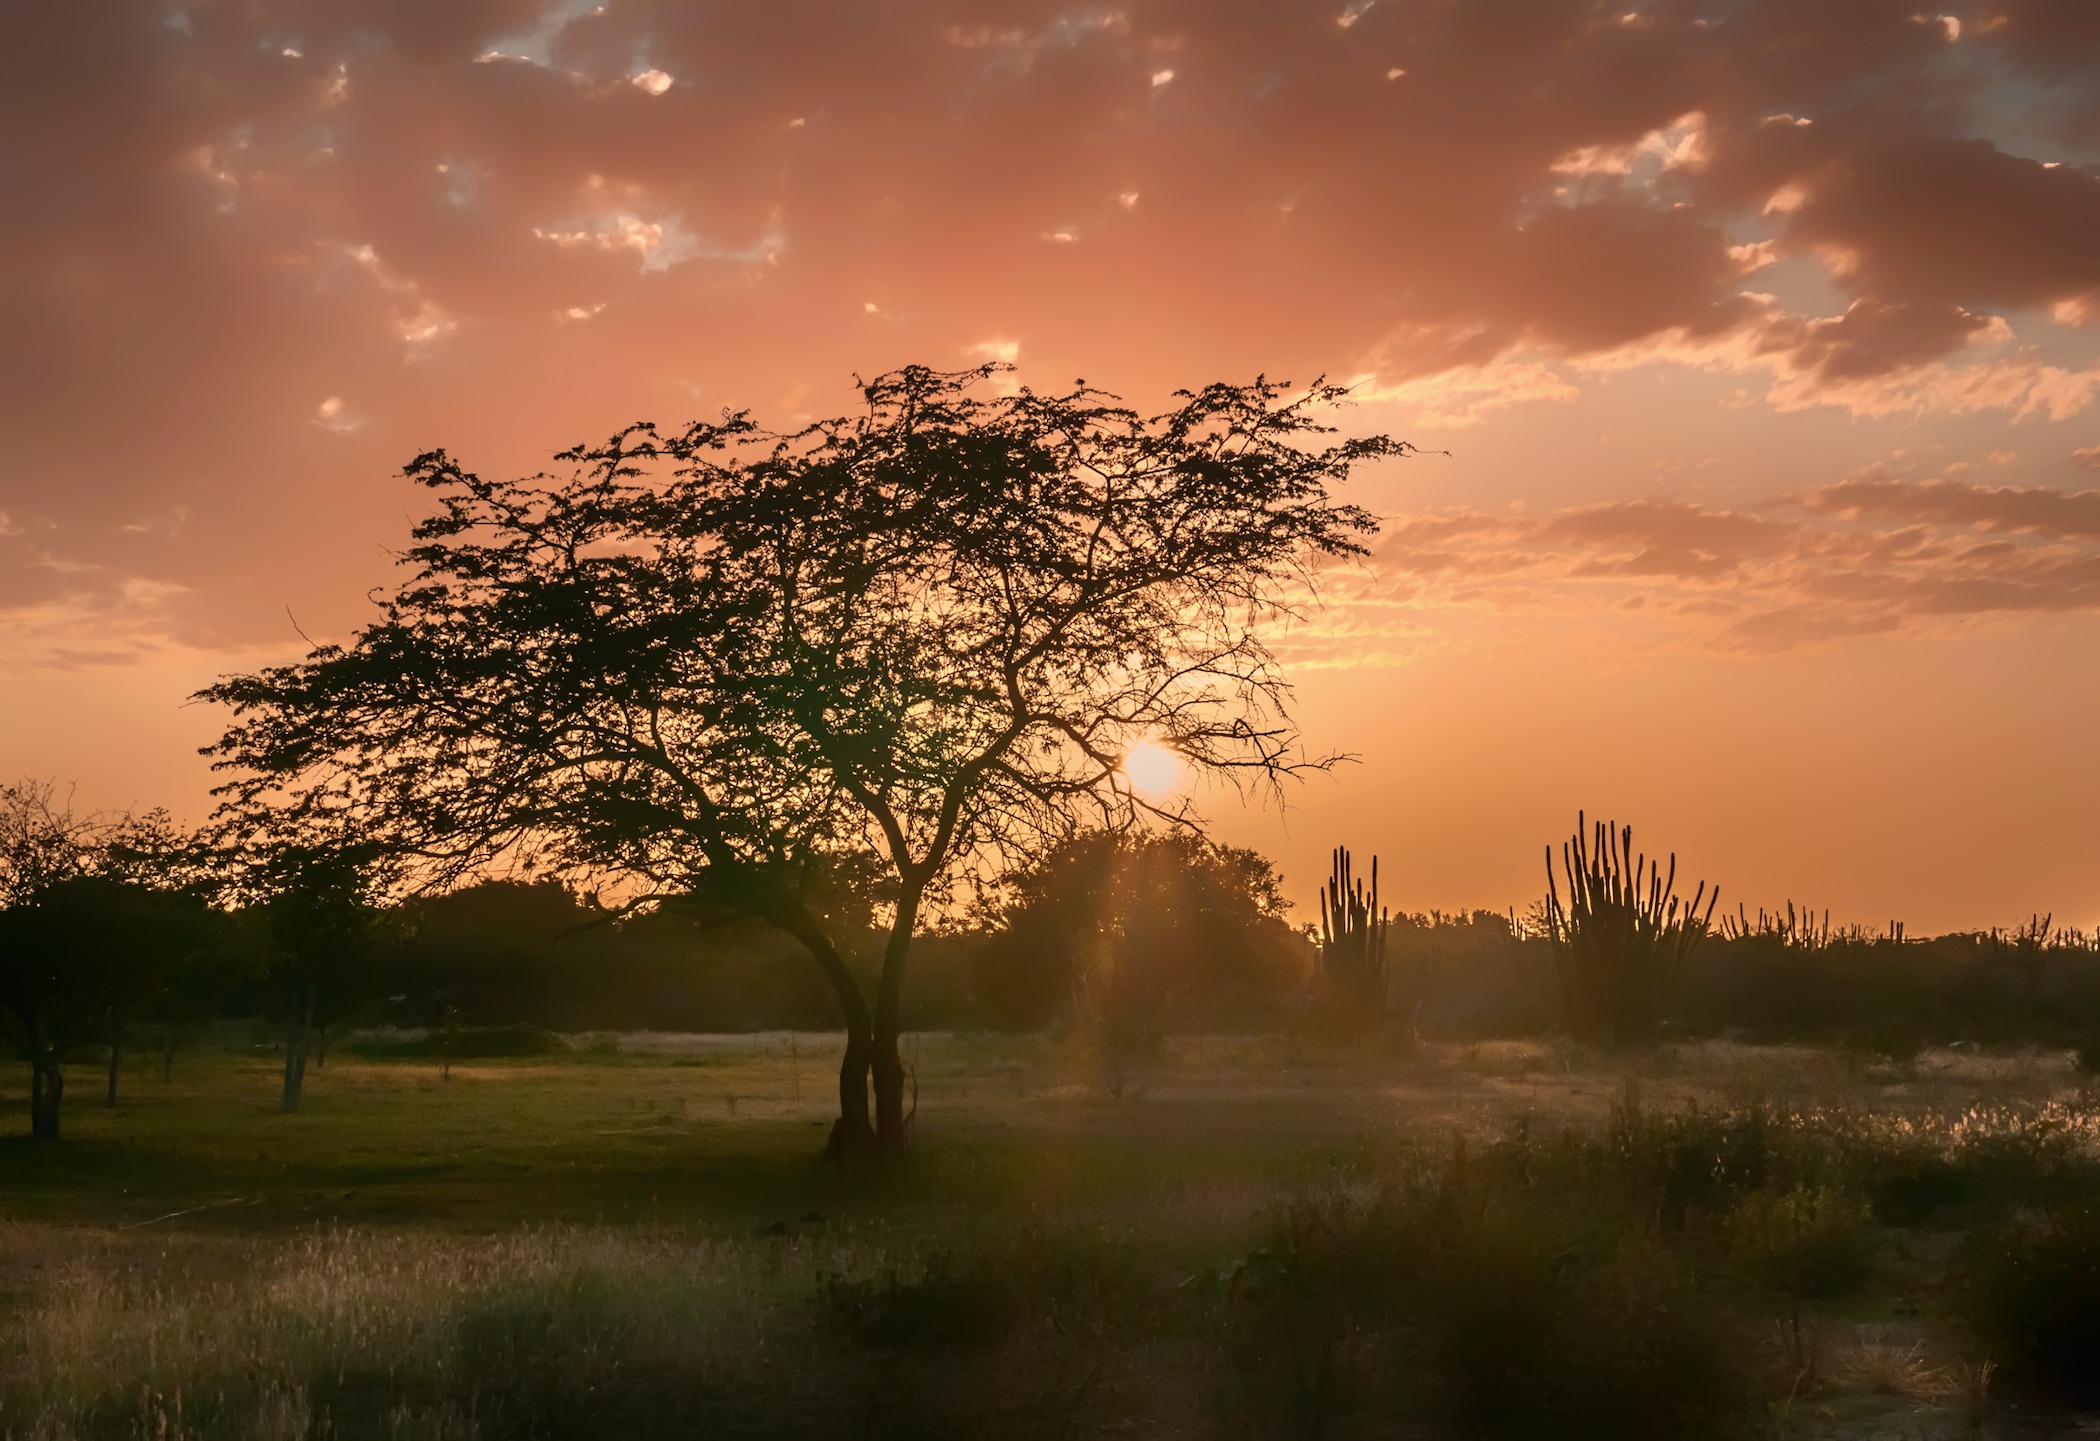
landscape, tree, nature, grass, horizon, branch, cloud, sky, sun, sunrise, sunset, mist, field, prairie, countryside, sunlight, morning, dawn, dusk, evening, rural, reflection, scenic, autumn, savanna, plain, trees, outside, tropics, rural area, margarita island, atmospheric phenomenon, woody plant